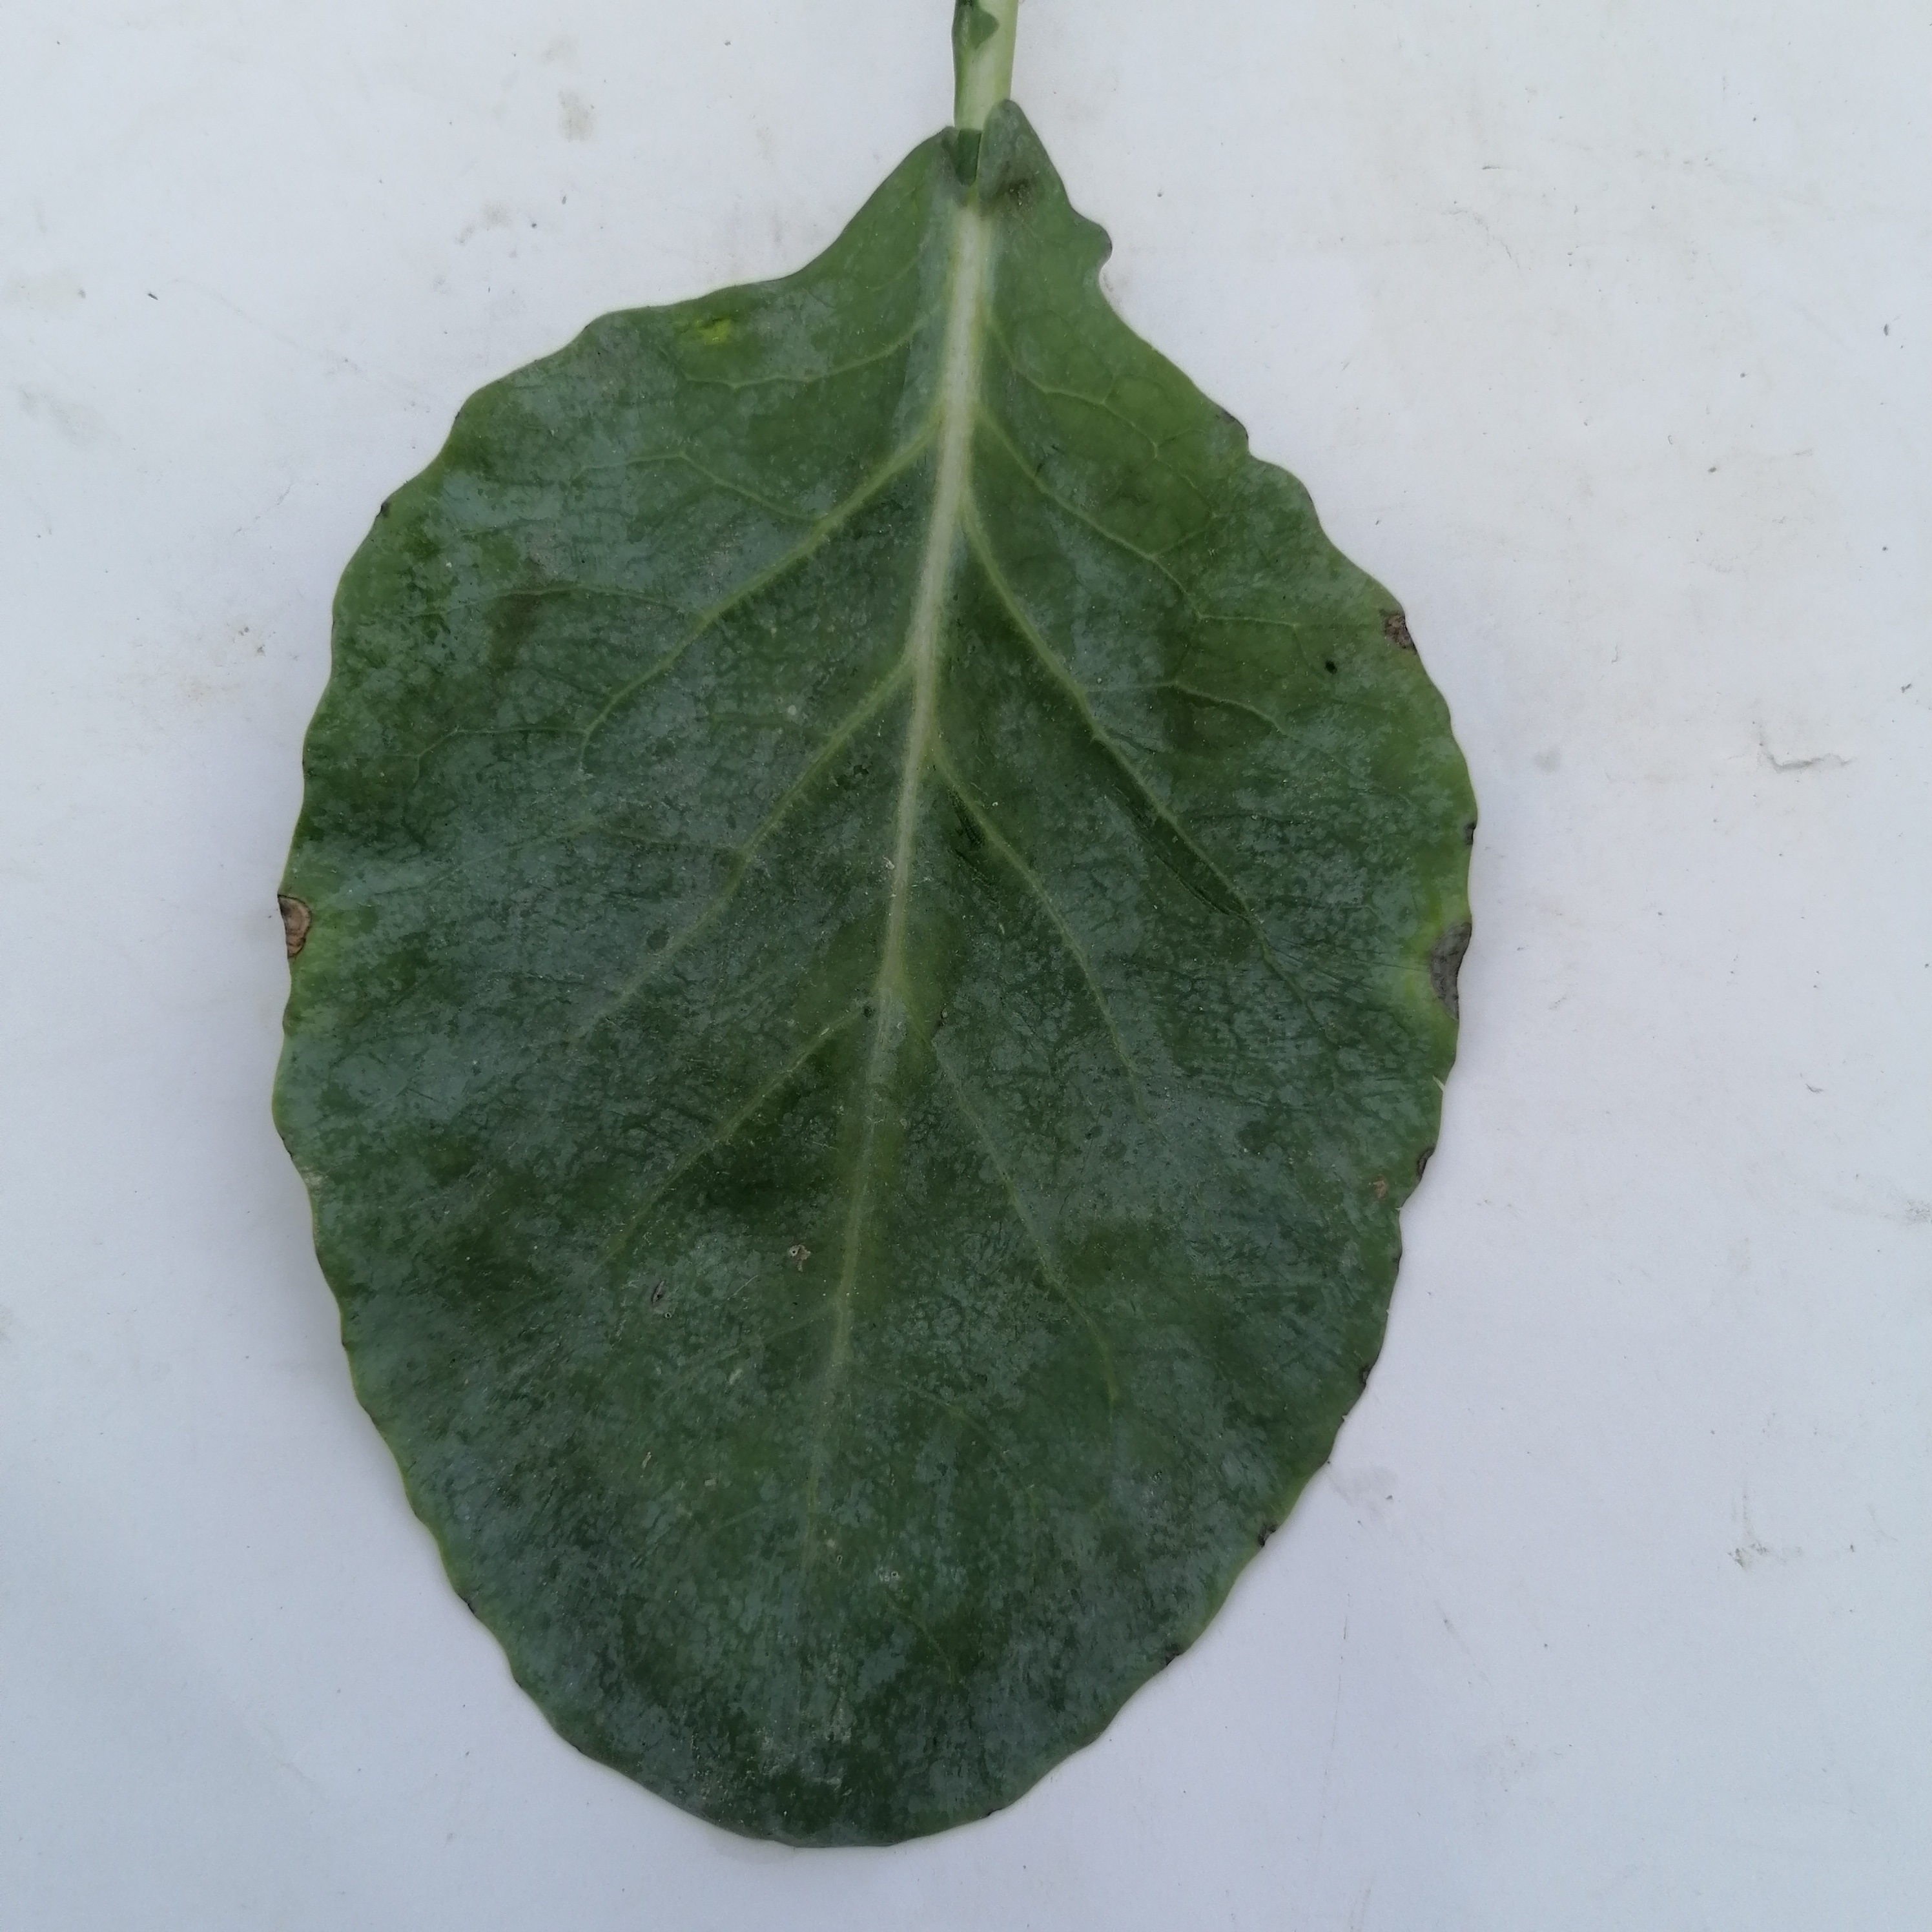
Label: Healthy